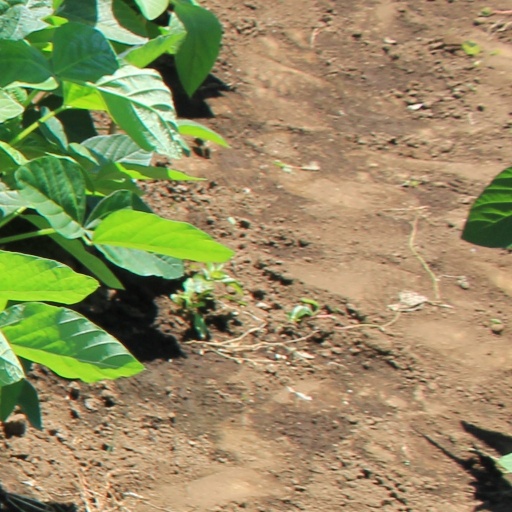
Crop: soybean